Cozzo Busonè

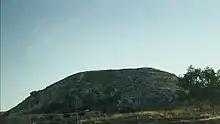

Cozzo Busonè is a hill located in Raffadali, Agrigento, inside which were found the , two female statuettes of the Copper Age, now on display at the . It was also the oldest human settlement of Raffadali and a necropolis.